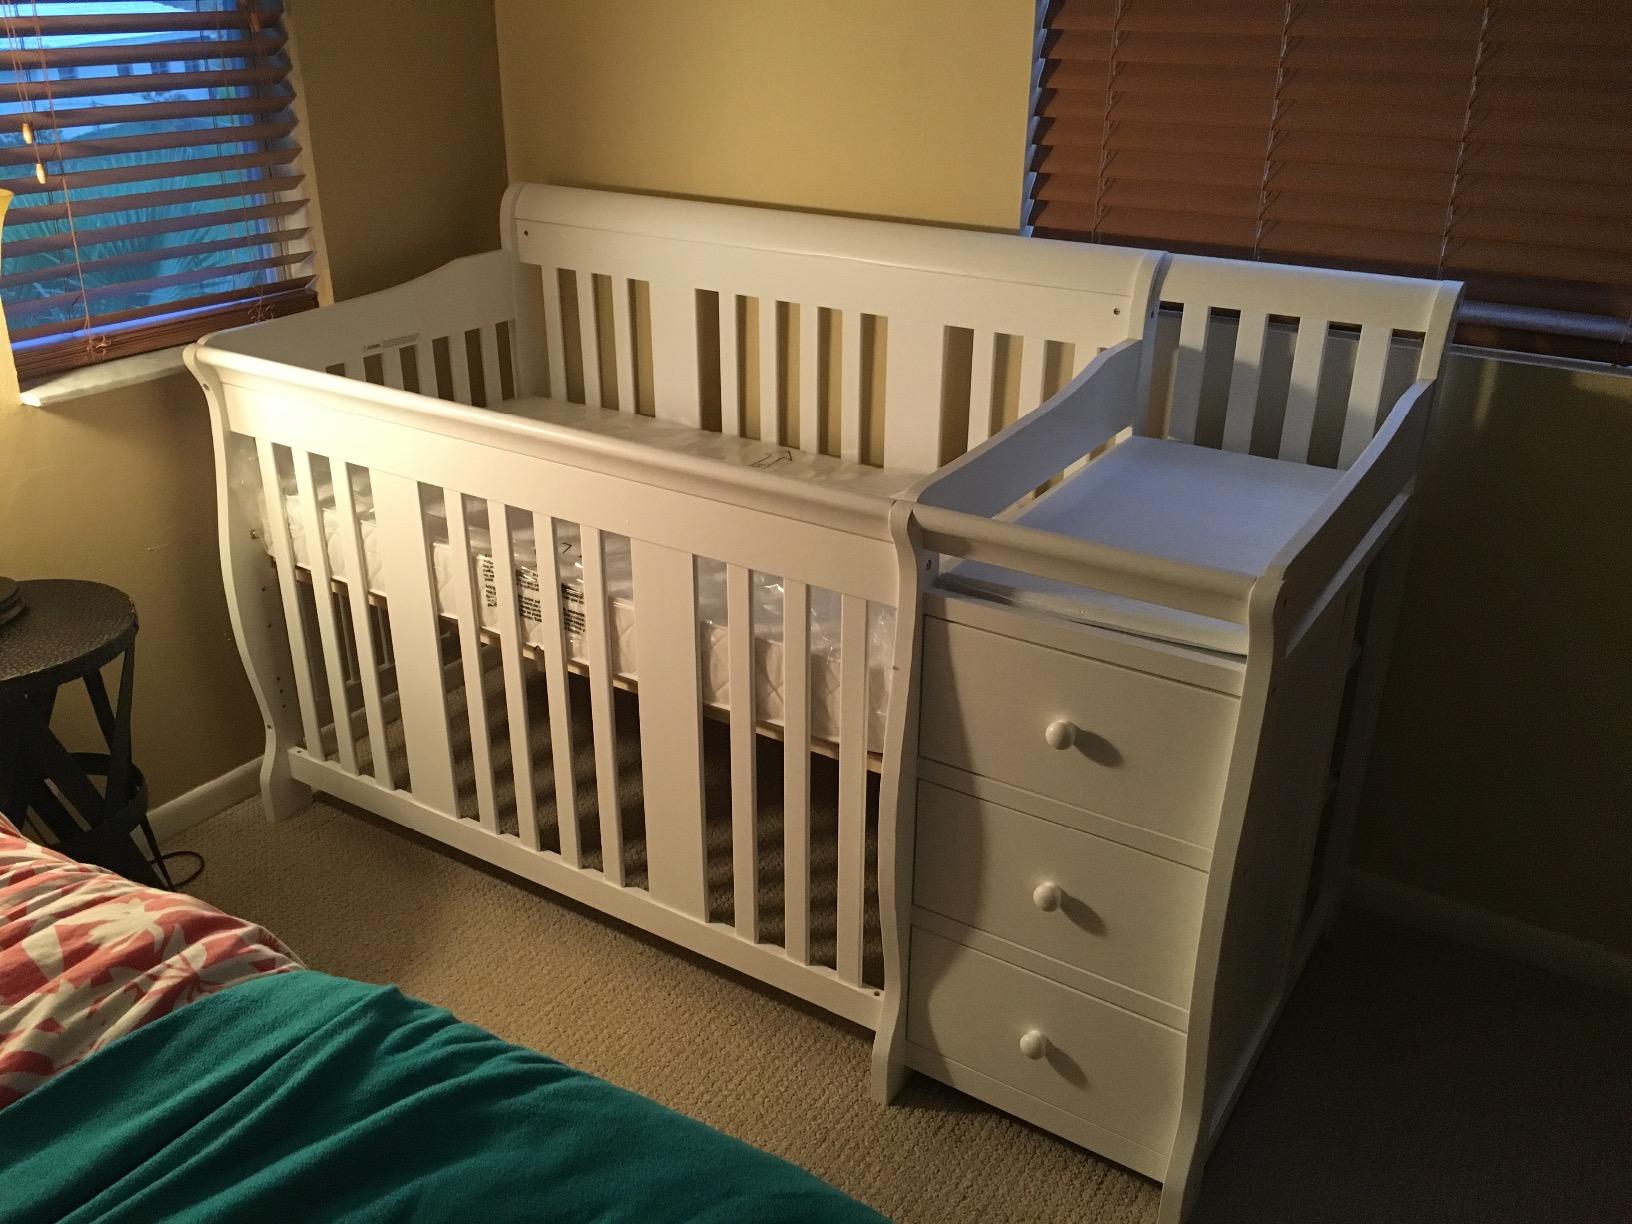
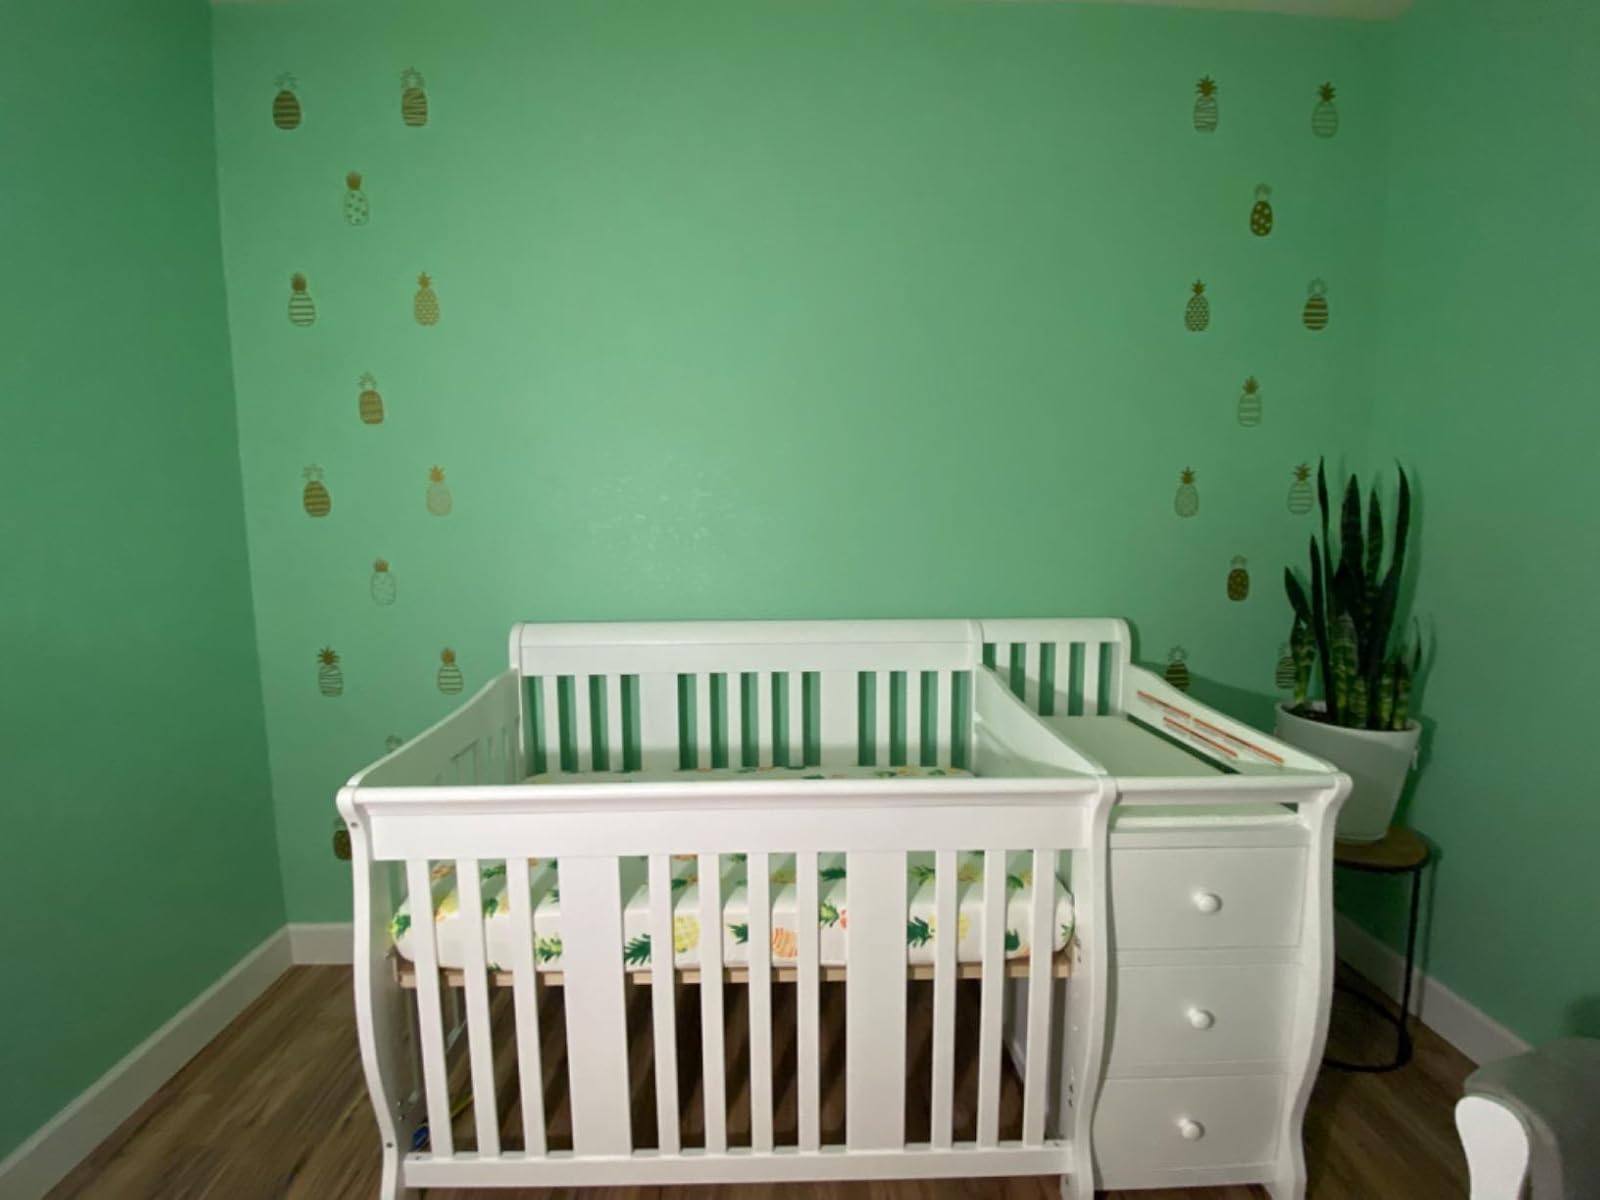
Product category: products_crib
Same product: yes